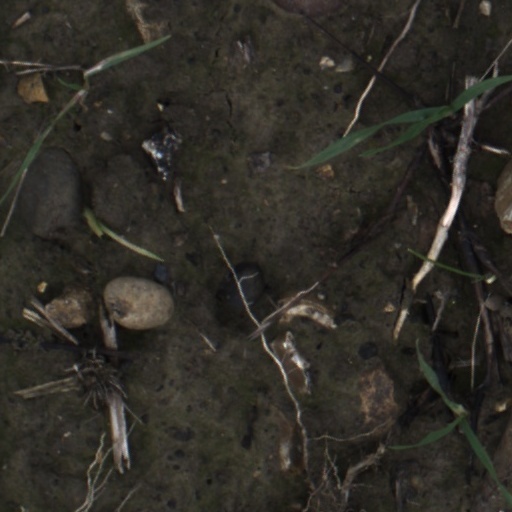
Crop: wheat